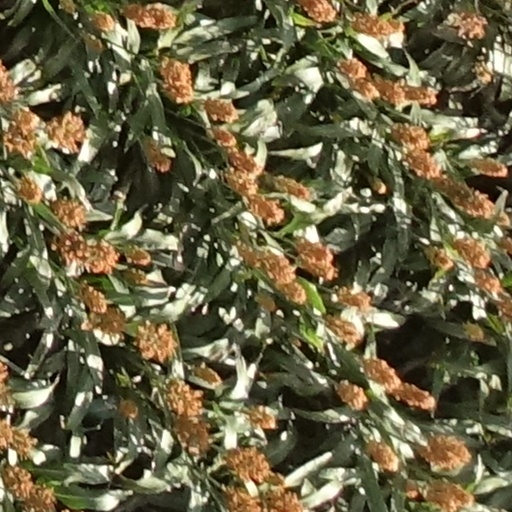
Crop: sorghum